Sri Siddhartha Institute of Technology

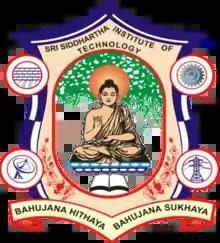
Logo of SSIT college, Tumkuru

Sri Siddhartha Institute of Technology (SSIT) is a university located in Tumkur, Karnataka, India. Sri Siddhartha Institute of Technology was established by the Siddhartha Education Society.